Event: Nepal Earthquake
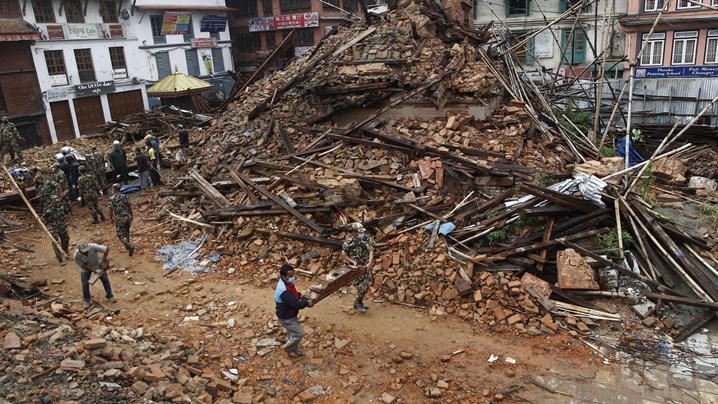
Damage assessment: damage